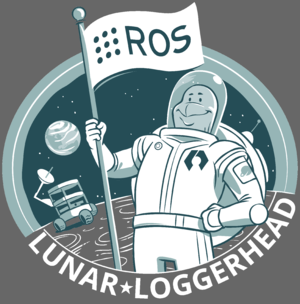
Robot Operating System, est un ensemble d'outils informatiques open source permettant de développer des logiciels pour la robotique. À l'origine, il est développé en 2007 par la société américaine Willow Garage, pour son robot PR2. Son développement est aujourd'hui mené par l'Open Robotics. ROS est officiellement supporté par plus de 75 robots.